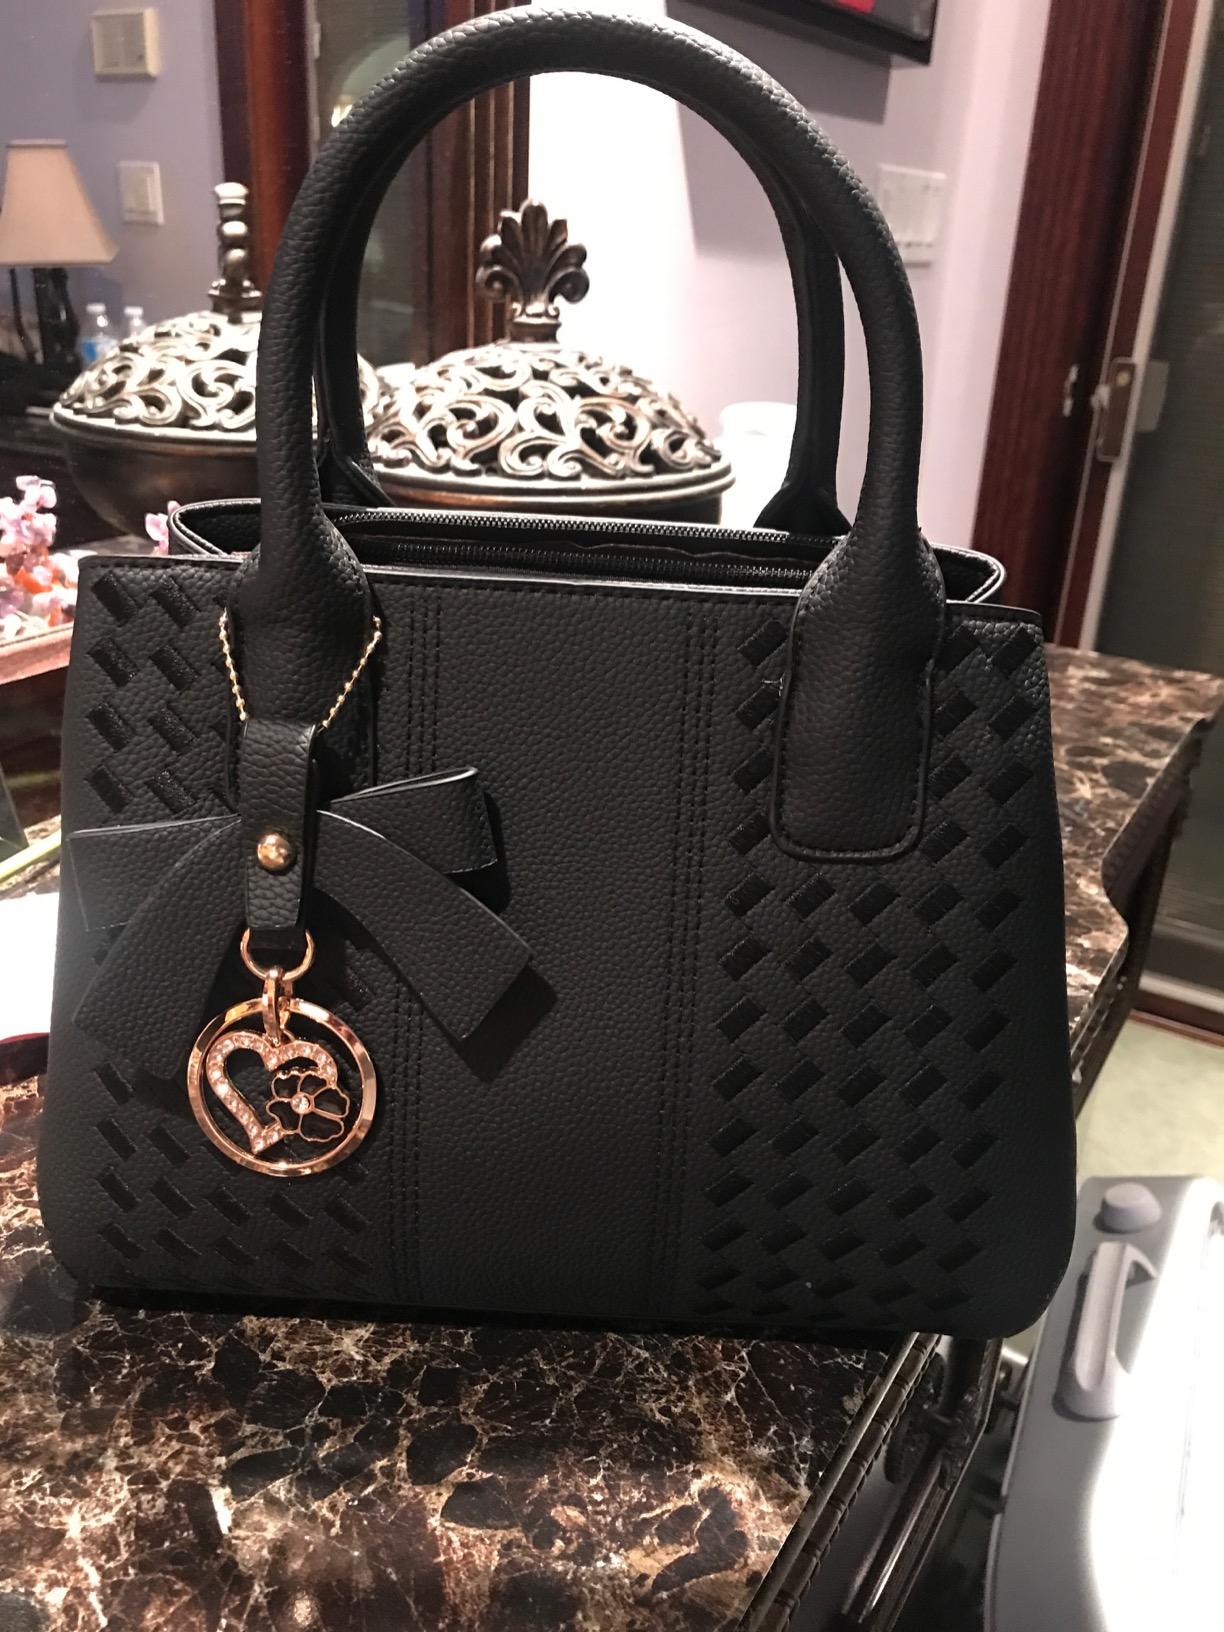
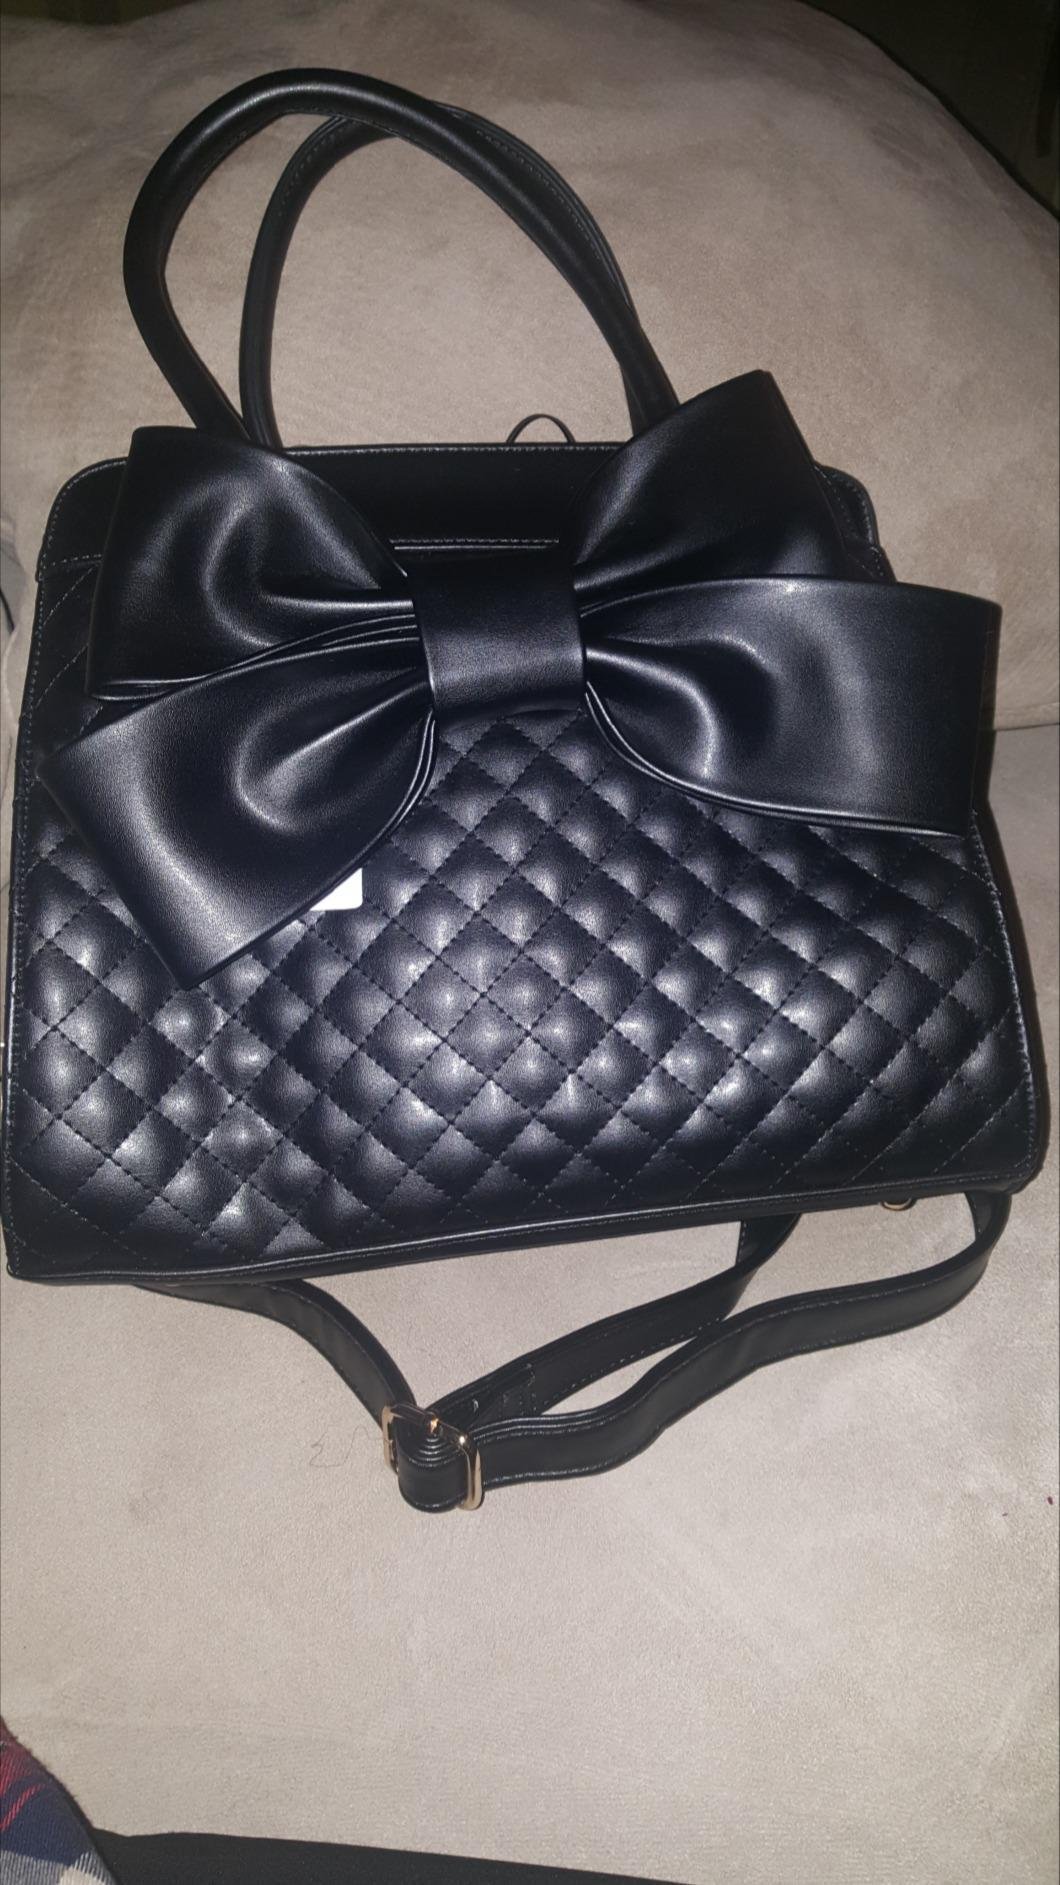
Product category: accessories_handbag
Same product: no